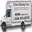
Label: truck